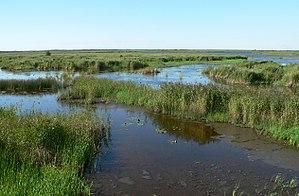
Le Parc naturel de Pape est un parc naturel en Lettonie situé en Courlande dans les municipalités de Nīca et de Rucava. Le site s'étend sur une superficie de 108,53 km² autour du lac de Pape, une lagune située au bord de la Mer Baltique non loin de la frontière lituanienne. Le parc fait l'objet d'une protection depuis 2003, il appartient au réseau Natura 2000 qui rassemble des sites naturels ou semi-naturels de l'Union européenne ayant une grande valeur patrimoniale. Le site est également classé au titre de la Convention de Ramsar en tant que zone humide d'importance internationale.